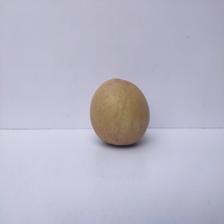
Size: Large